Miriam Lightowler

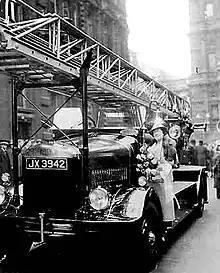
Miriam Lightowler and the turntable ladder that was named for her

In 1935 she had been made an alderman and was given a King George V Silver Jubilee Medal. In 1938 she was given an OBE for her services to Halifax.